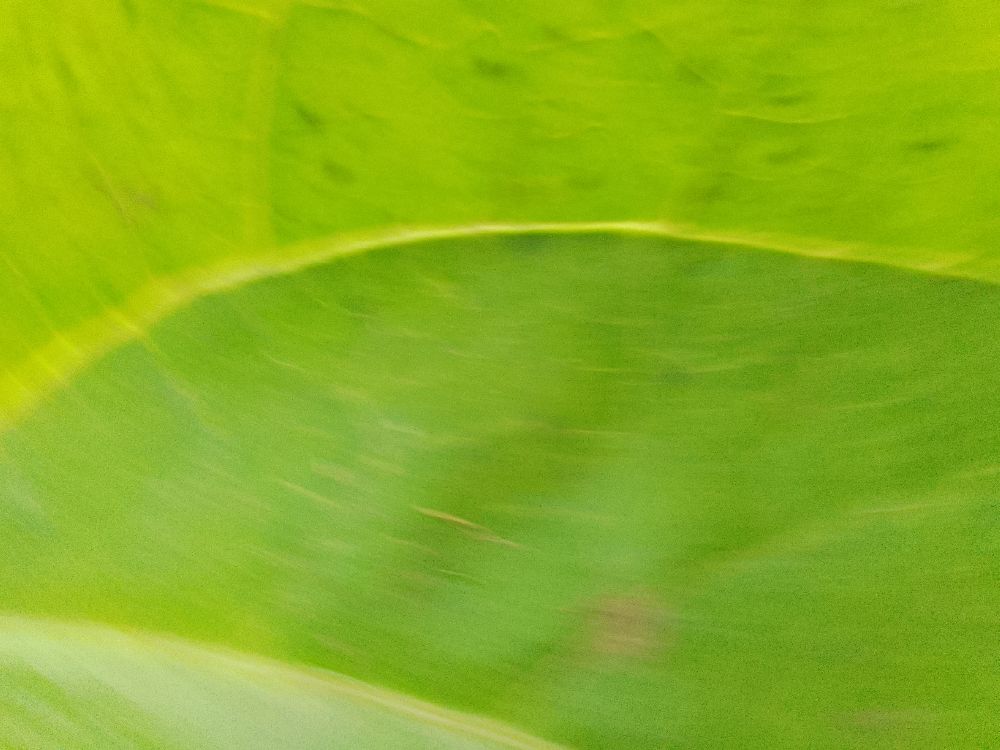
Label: healthy